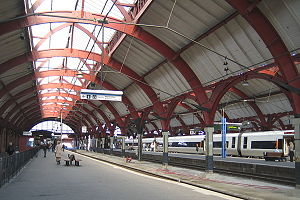
Banegårdshal
Malmö centralstation
En banegårdshal er en bygning med et stort tag over sporene på en jernbanestation.